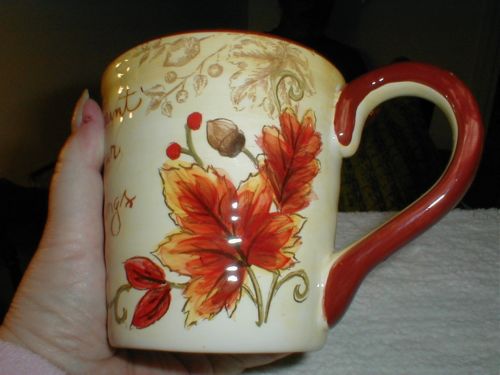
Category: mug